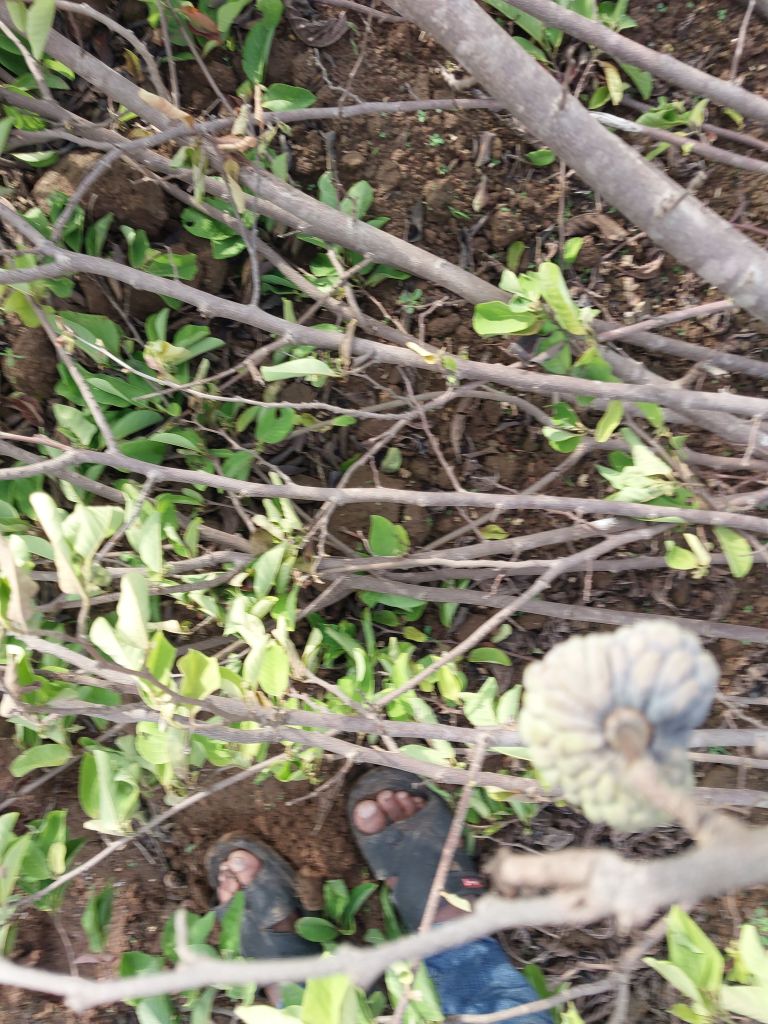
Disease label: Blank Canker